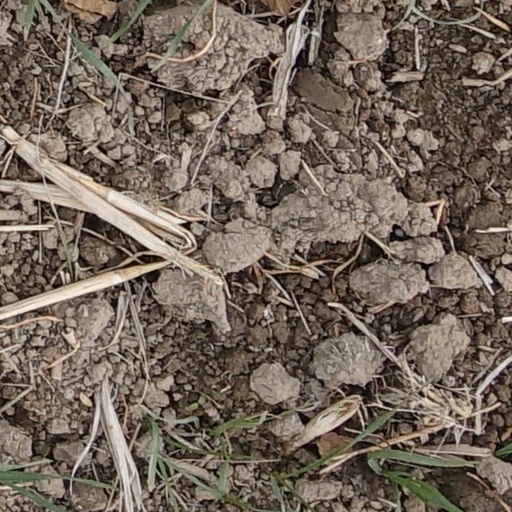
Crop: wheat